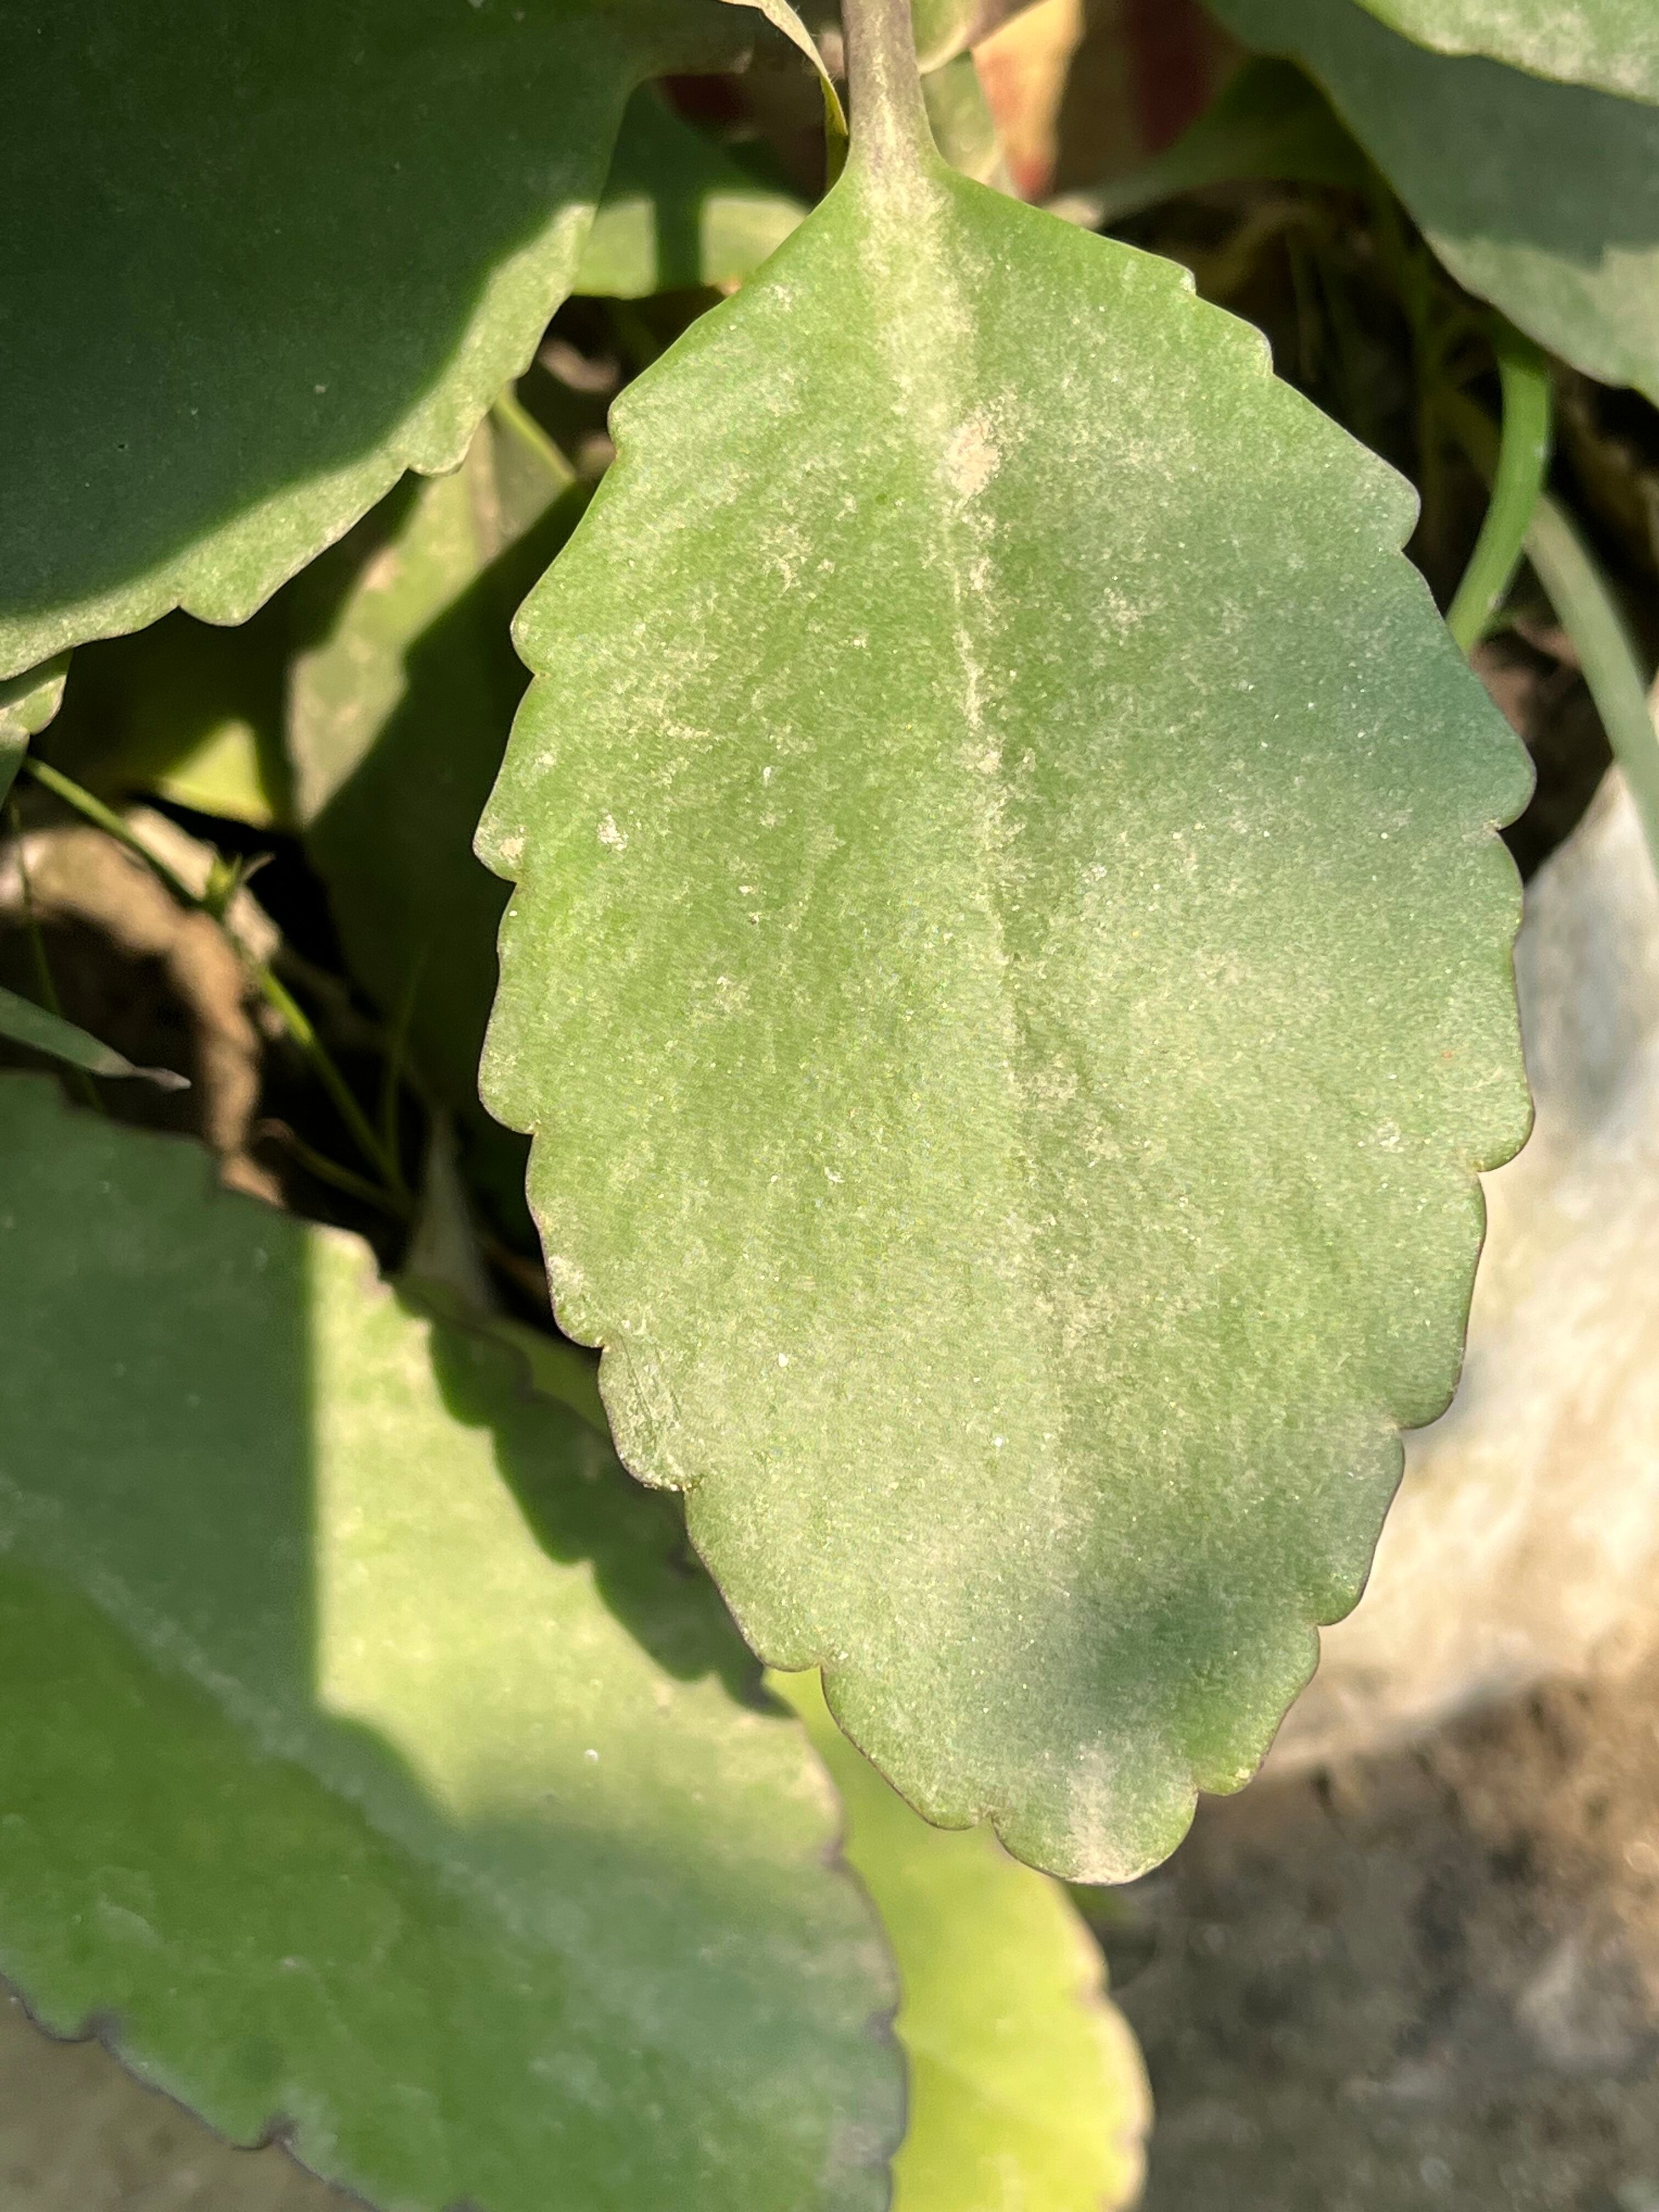
Plant species: kalanchoe-pinnata